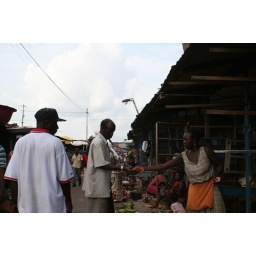
People in the street market in Kumasi